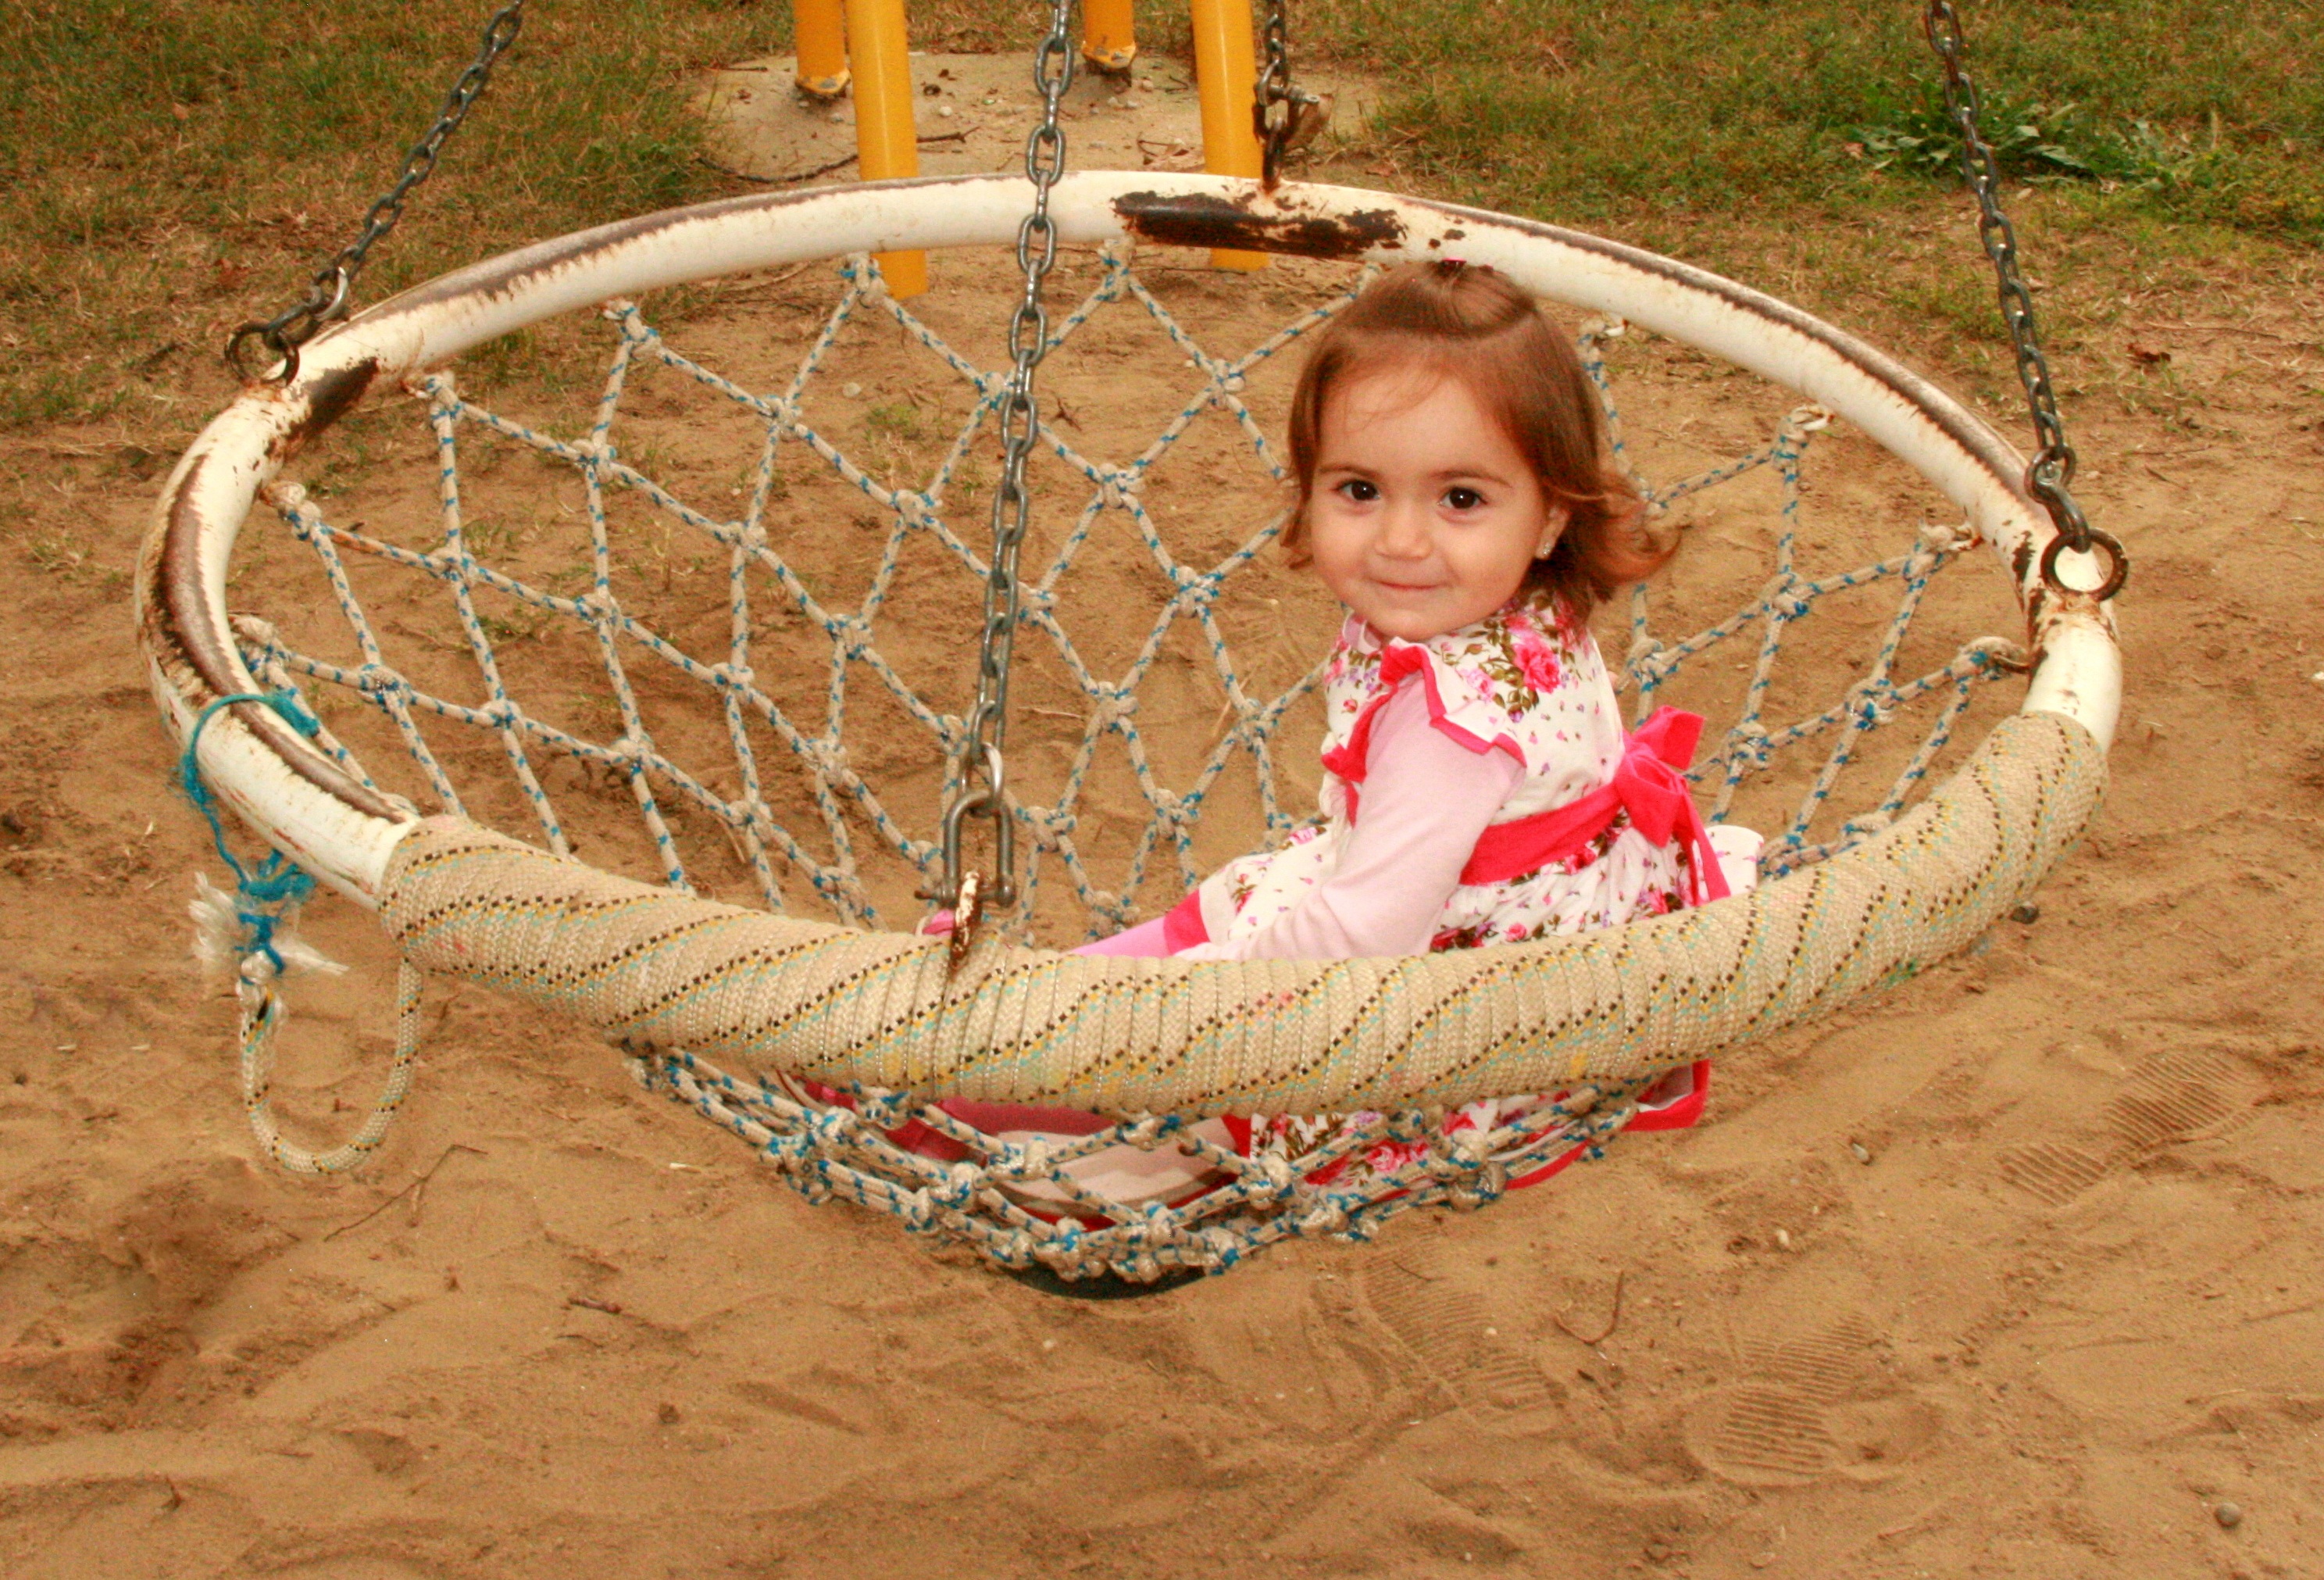
girl, play, park, toy, swing, hammock, playground, innocence, bebe, outdoor play equipment